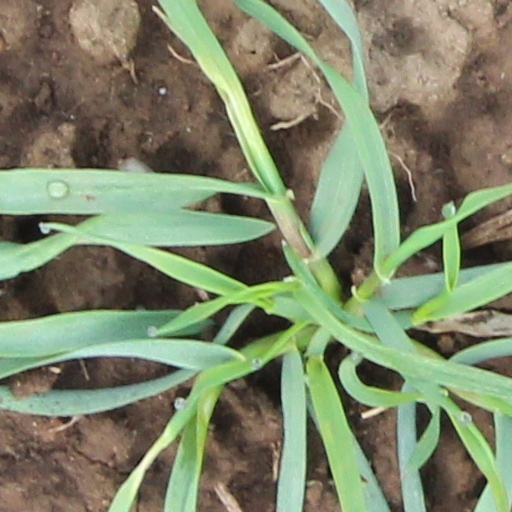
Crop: wheat